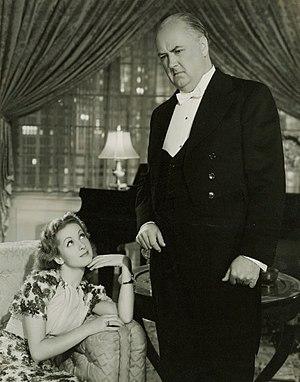
Charles Coleman est un acteur australien, né le 22 décembre 1885 à Sydney, mort le 8 mars 1951 à Los Angeles — quartier de Woodland Hills.